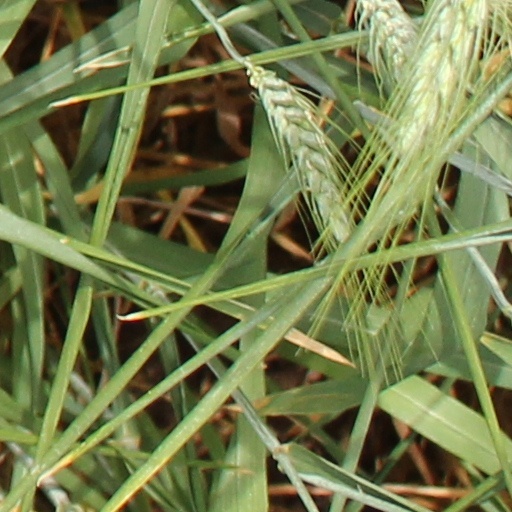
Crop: wheat